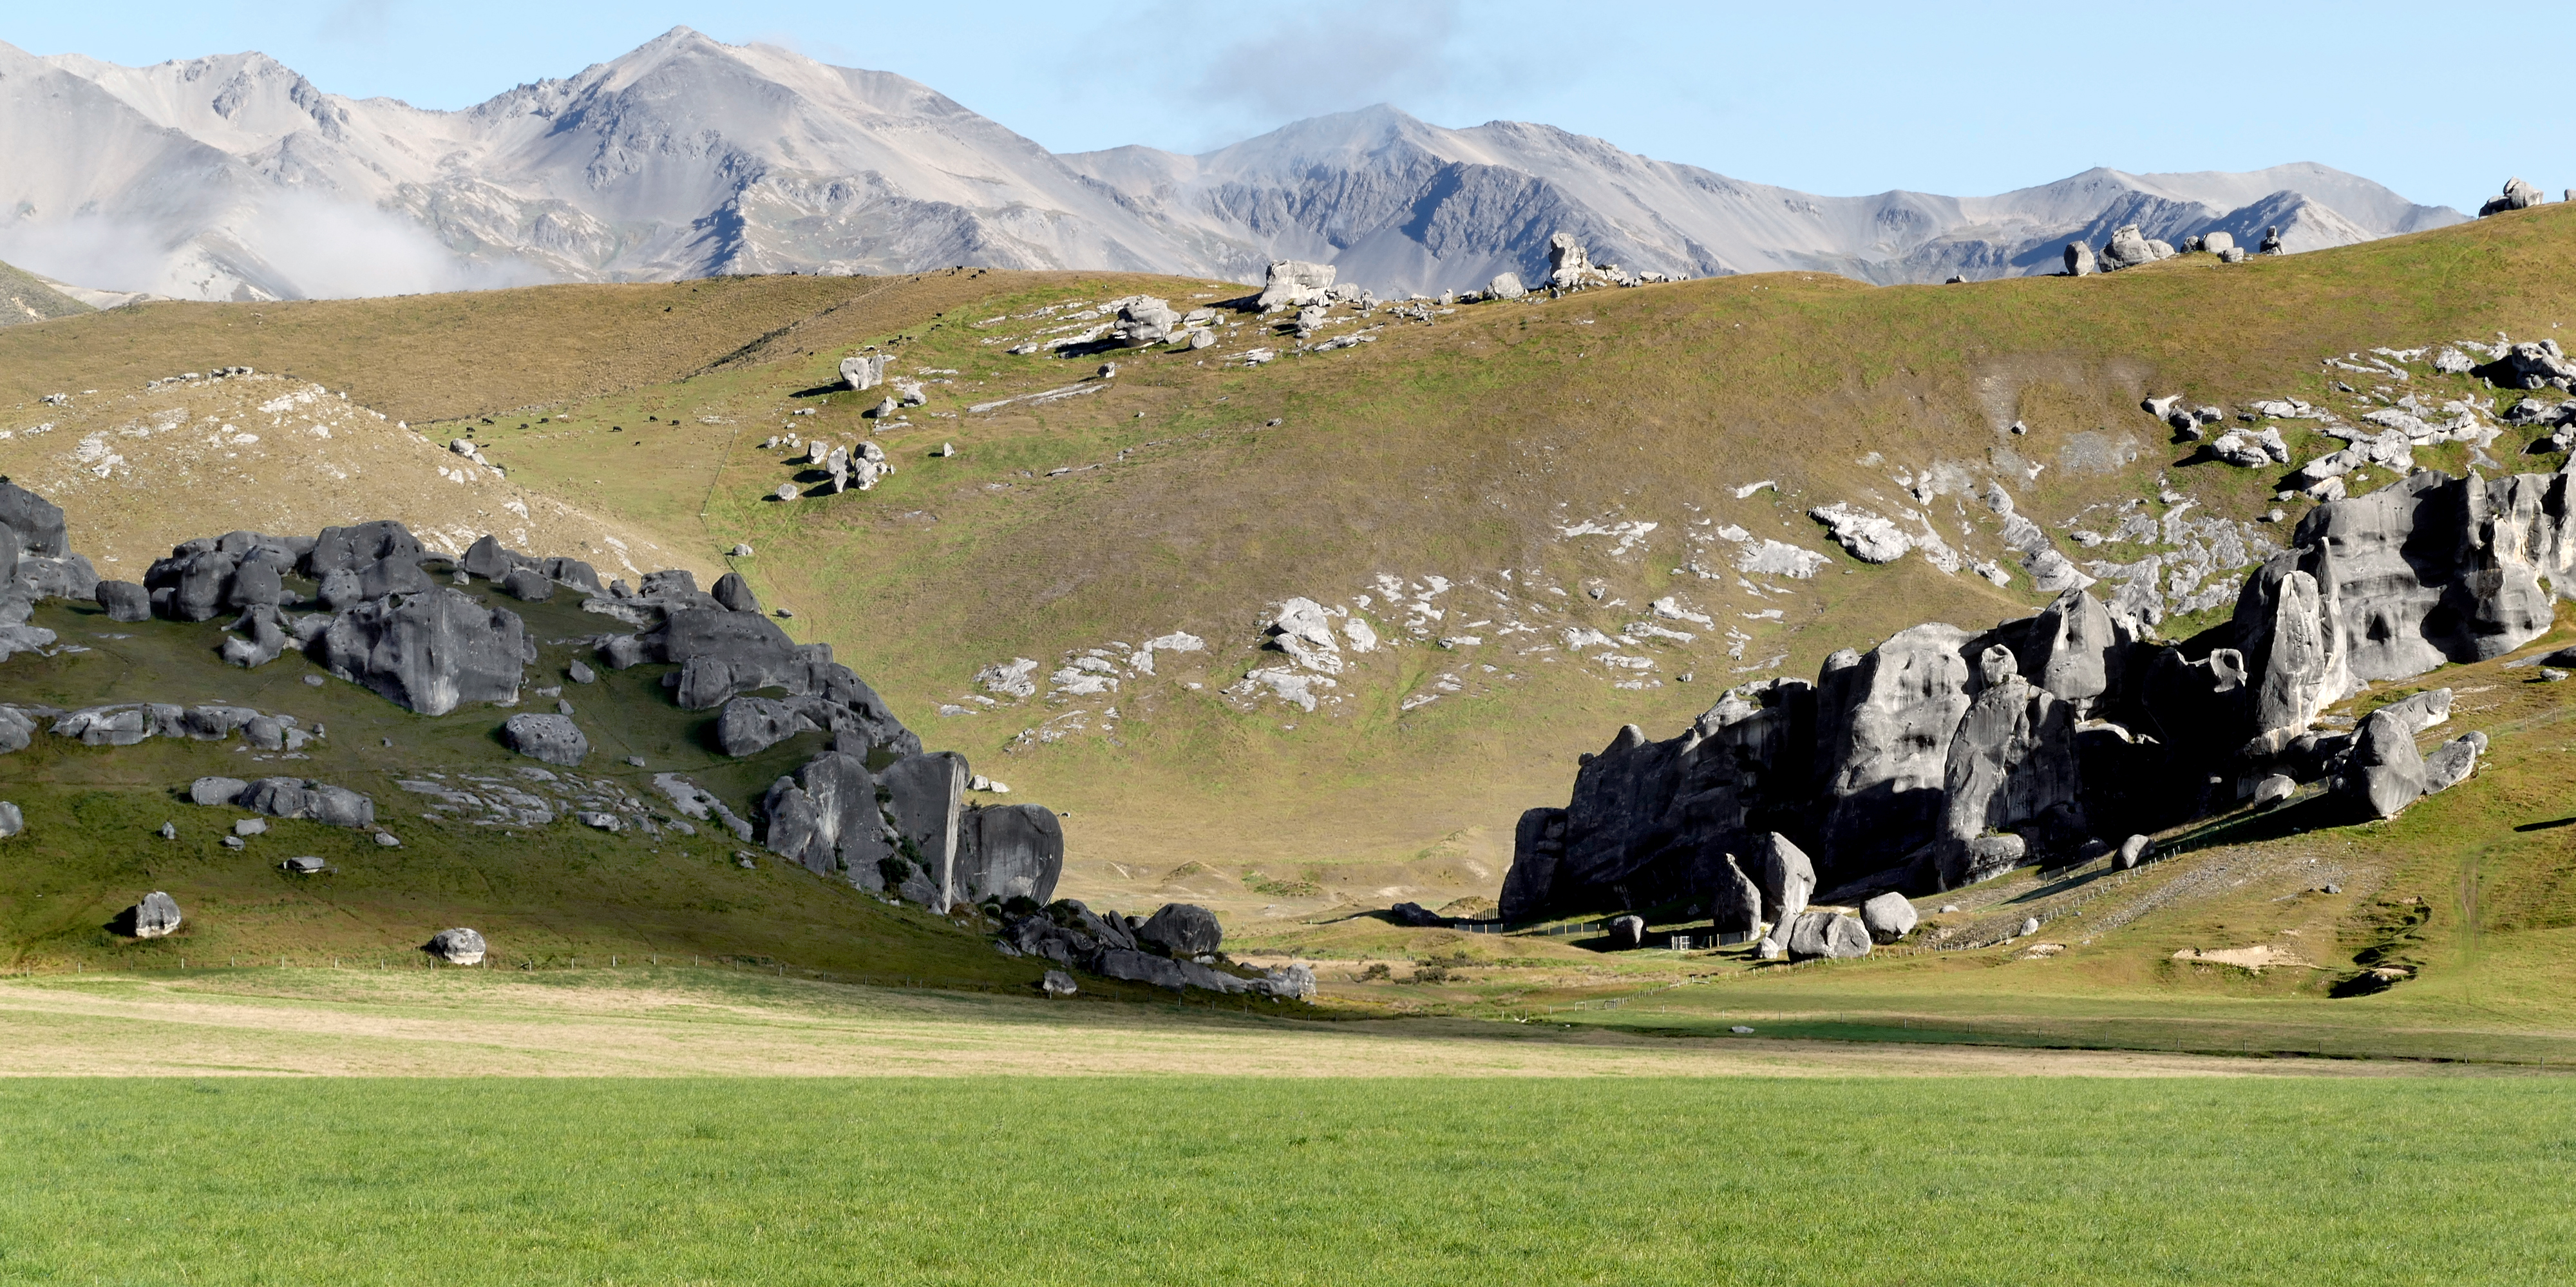
landscape, mountain, farm, meadow, hill, valley, mountain range, rural, pasture, scenery, terrain, ridge, alps, grassland, newzealand, badlands, plateau, fell, lumixfz1000, rural area, aerial photography, geographical feature, mountainous landforms